Eating

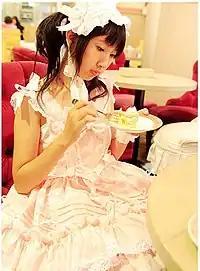
A girl eating a piece of cake

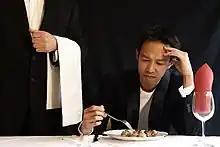
Eating with fork at a restaurant

Many homes have a large kitchen area devoted to preparation of meals and food, and may have a dining room, dining hall, or another designated area for eating.